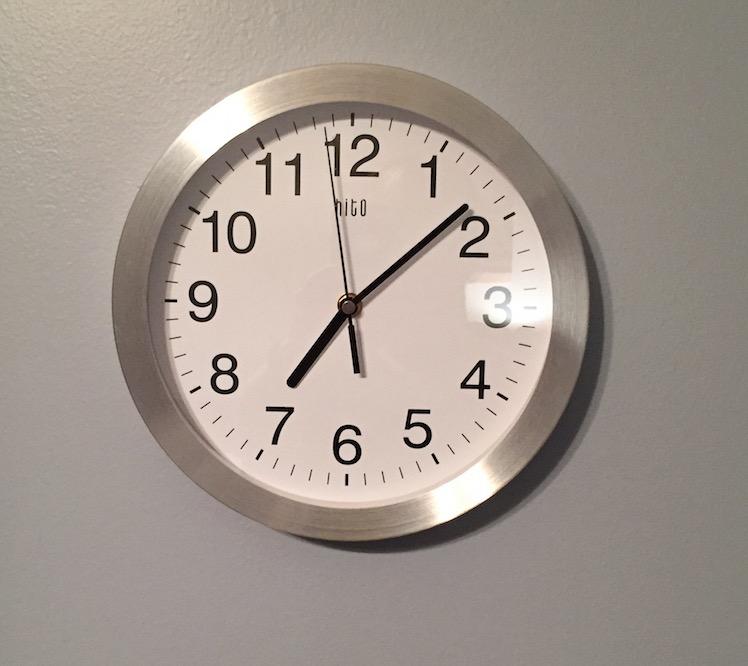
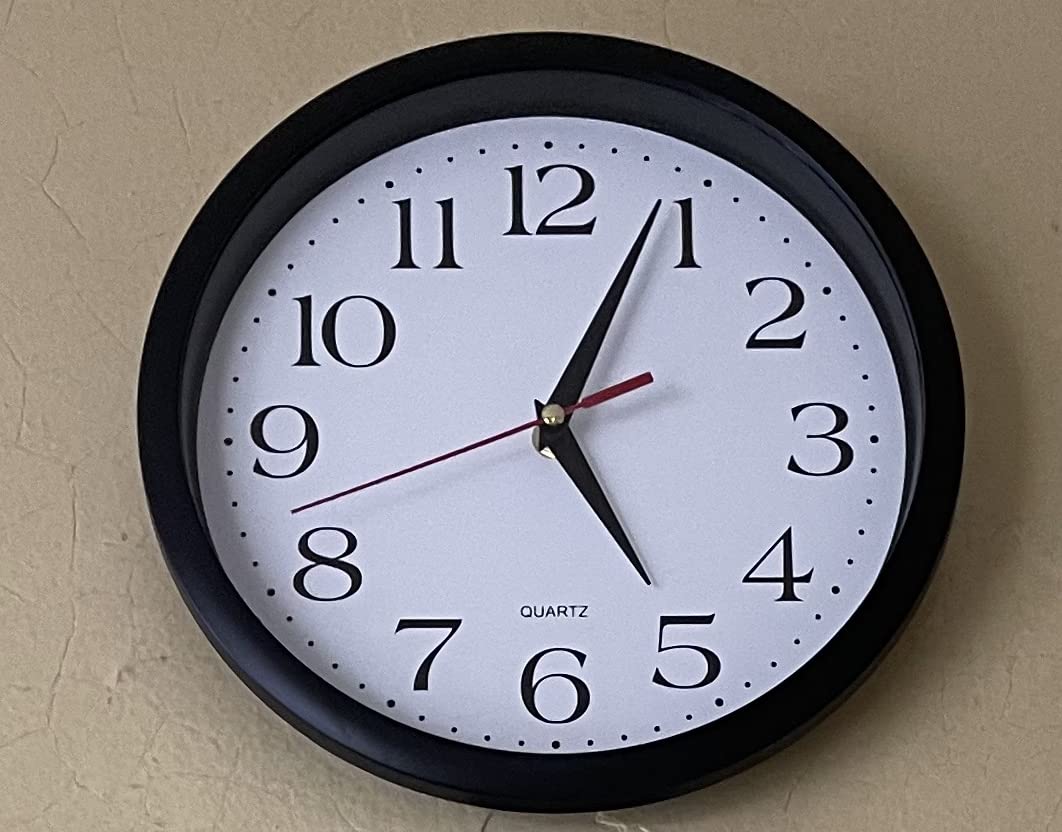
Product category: clock
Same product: no